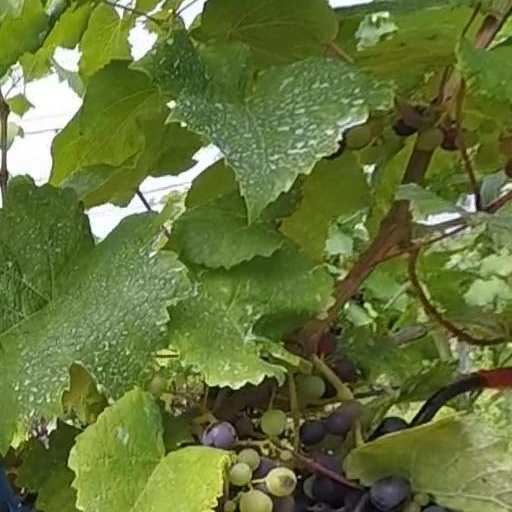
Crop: grape